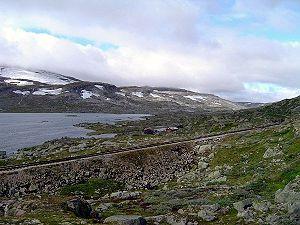
La ligne de Bergen est une ligne de chemin de fer de 371 km, en voie normale, reliant Bergen à Hønefoss en Norvège. Le nom est souvent utilisé pour décrire l'intégralité de la voie entre Bergen et Oslo, via Drammen, soit 496 km. C'est la plus haute ligne de chemin de fer d'Europe du Nord, atteignant 1 237 m d'altitude au niveau du plateau de Hardangervidda.
Le Tunnel de Finse est un tunnel ferroviaire de 10 300 mètres de long, à l'Ouest du village de montagne de Finse, situé dans la commune d'Ulvik, dans le comté de Hordaland, Norvège. Le tunnel fait partie du trajet de la Ligne de Bergen reliant les villes d'Oslo et de Bergen. Il s'agit du plus long tunnel sur cette ligne, et du quatrième plus long tunnel ferroviaire de Norvège. Le point le plus élevé dans le tunnel est aussi le point le plus élevé de la ligne de Bergen et du réseau ferré norvégien dans son intégralité.